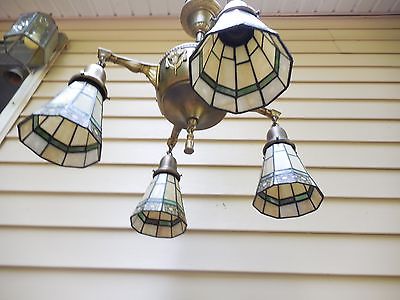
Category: lamp